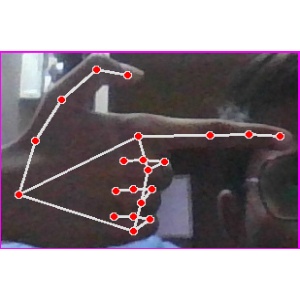
अक्षर: ब